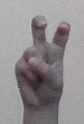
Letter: toot